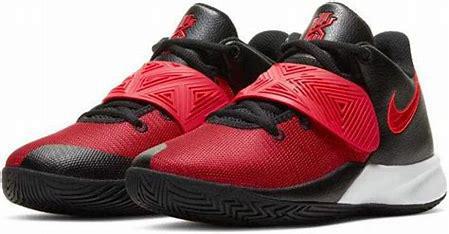
Brand: Nike
Model: Kyrie Flytrap 3